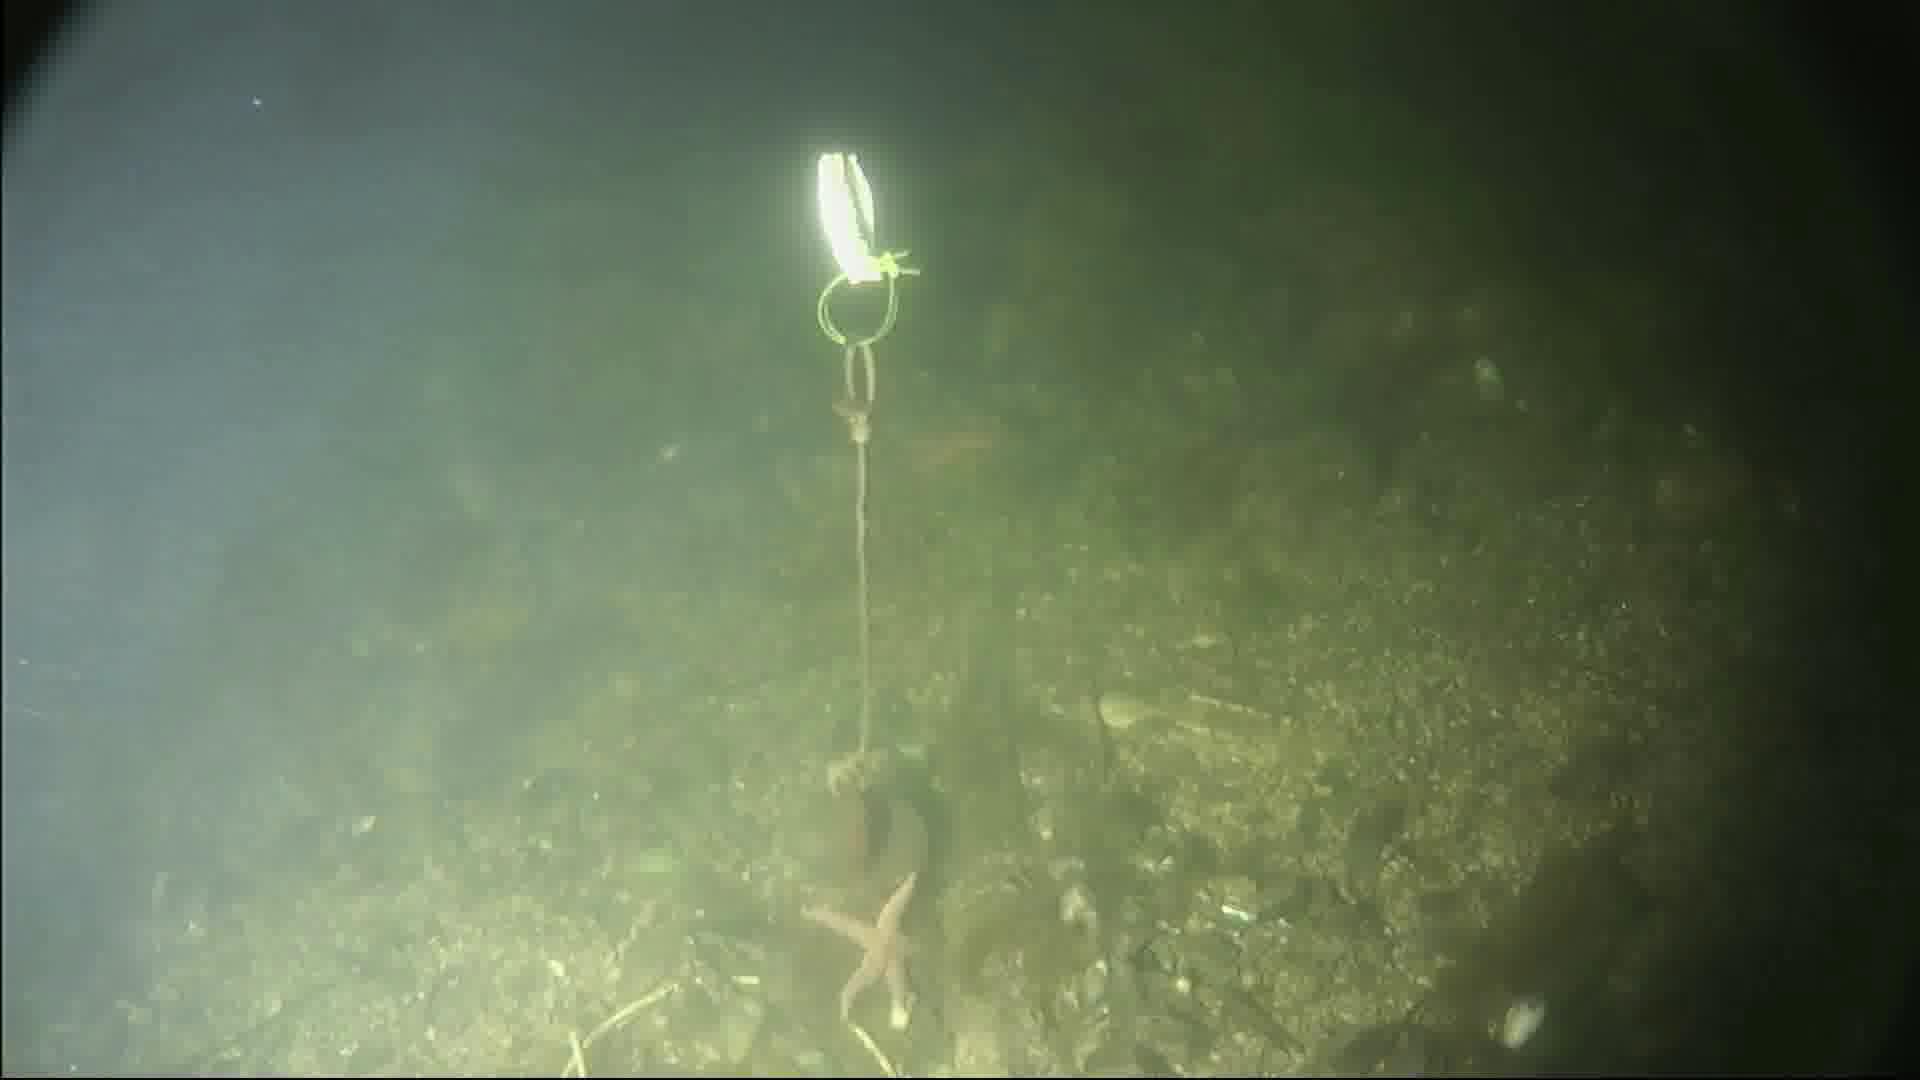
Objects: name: starfish
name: crab